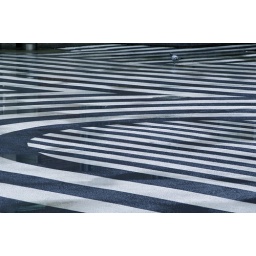
a pigeon walking around the puddles